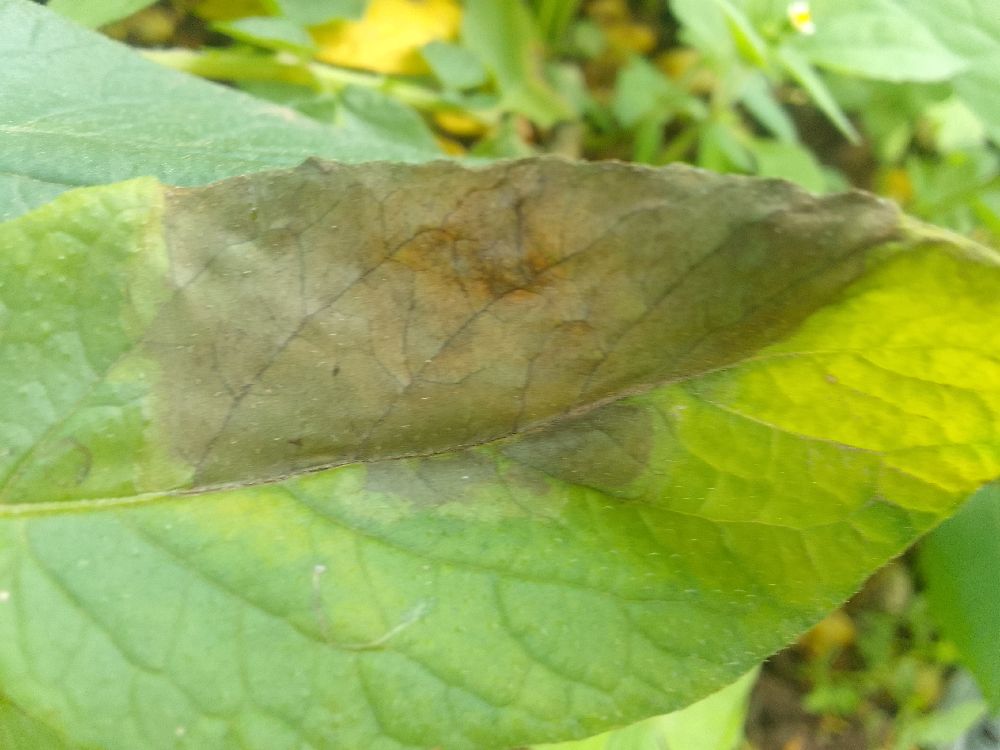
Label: Late blight